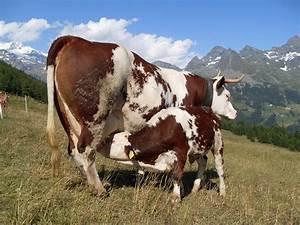
cow